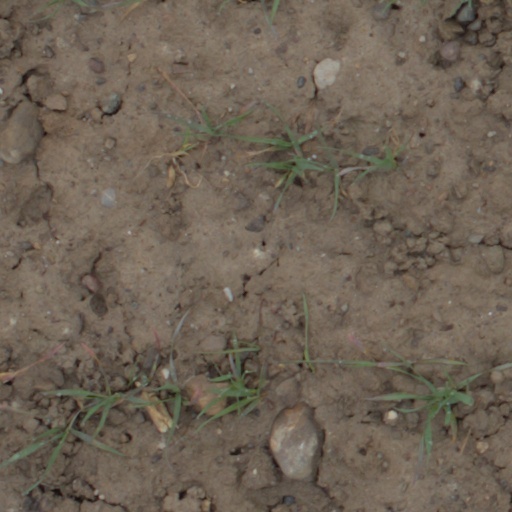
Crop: wheat